Carlos Lozano Guillén

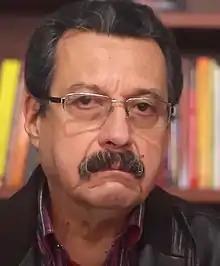
Lozano in 2015.

Carlos Lozano Guillén (19 June 1949 – 23 May 2018) was a Colombian journalist, activist and political leader. He was a member of the Colombian Communist Party.